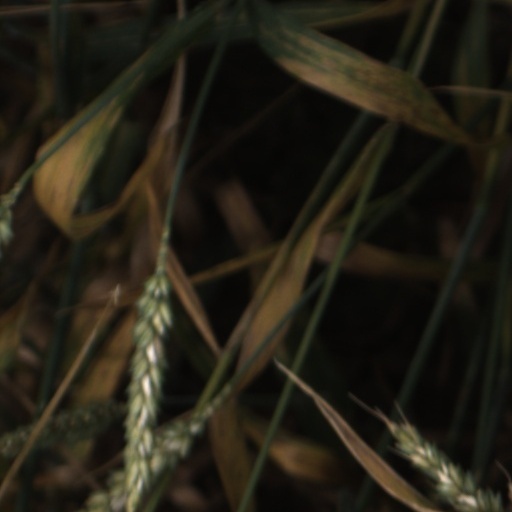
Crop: wheat